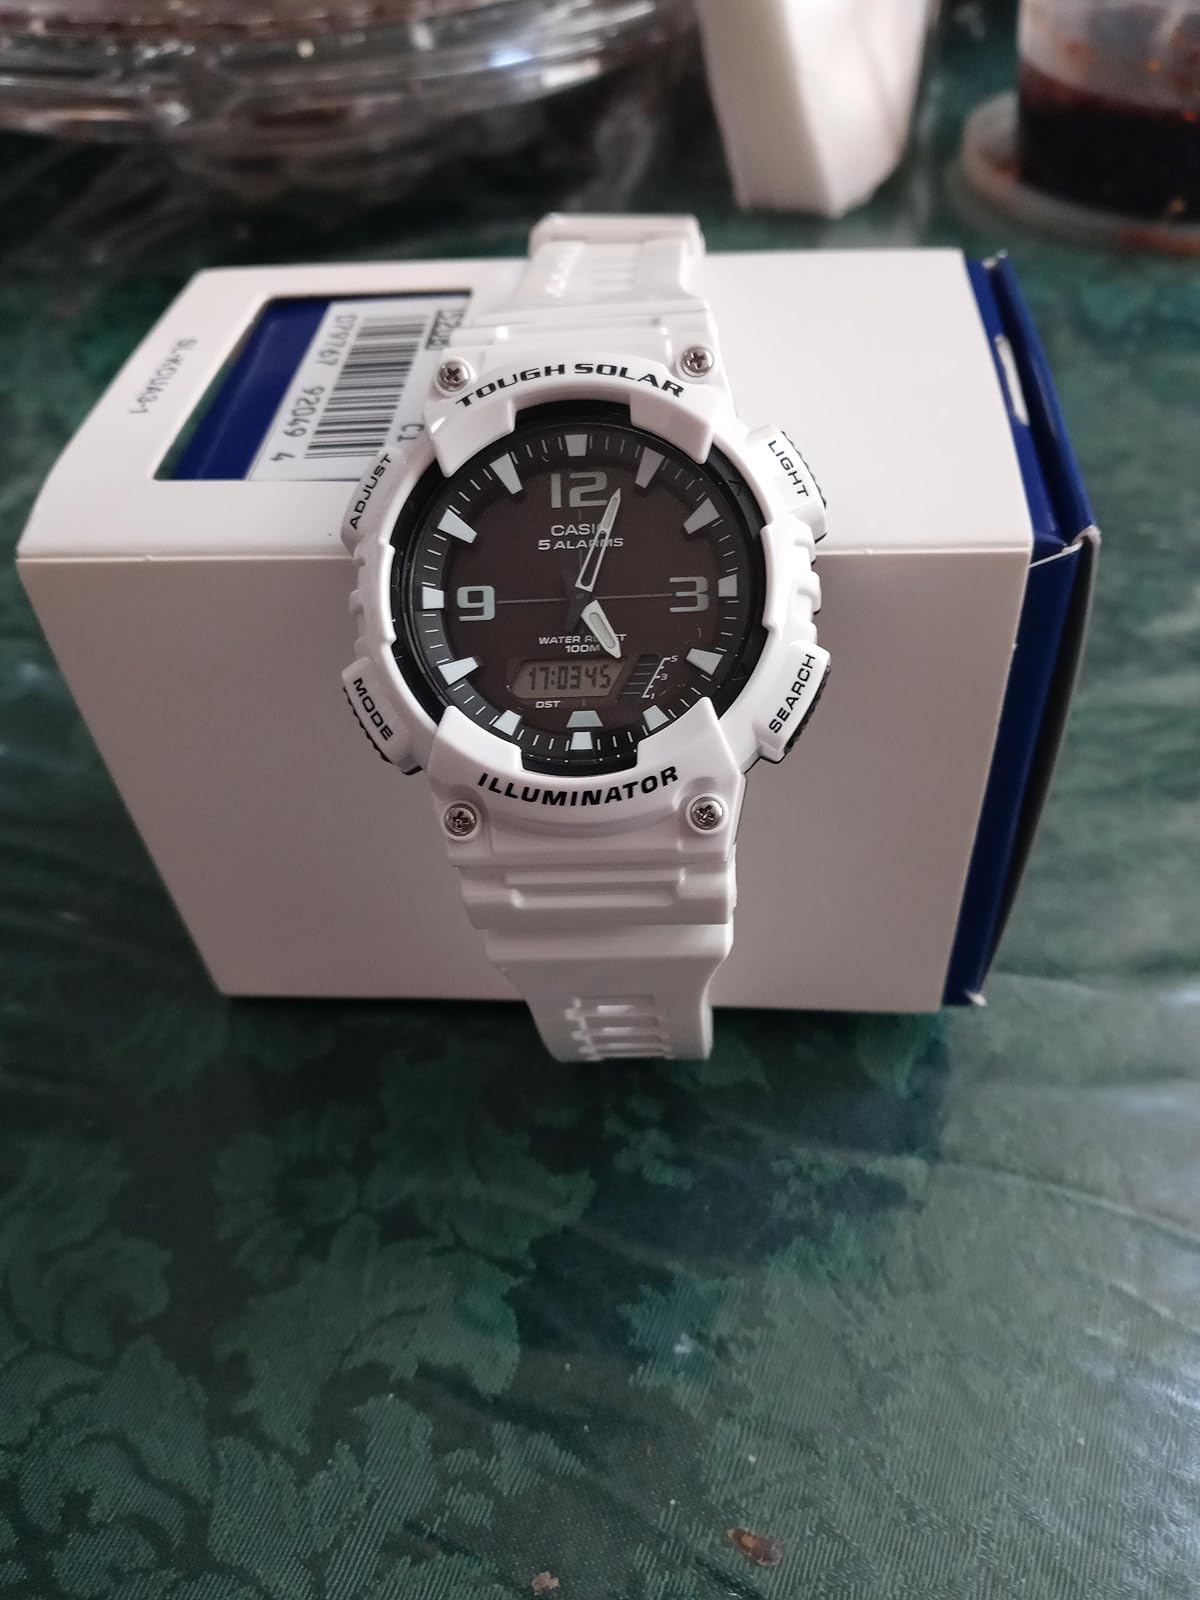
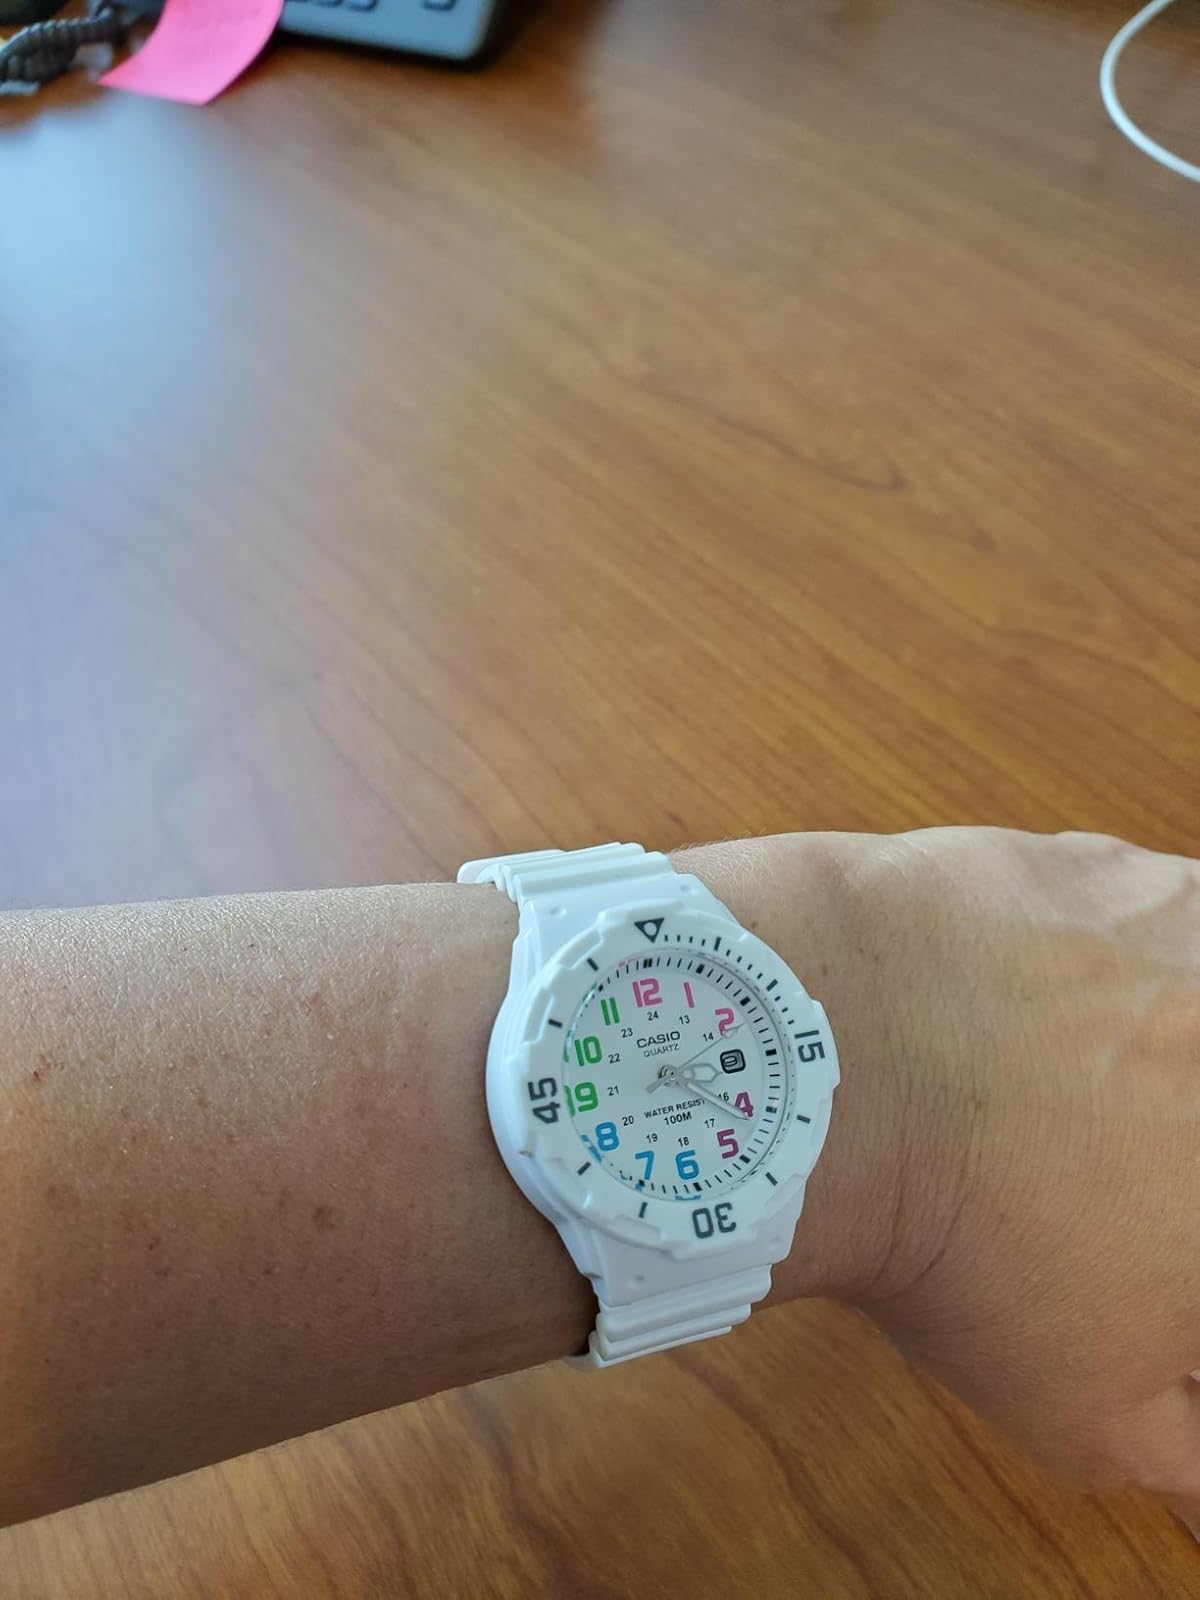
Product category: accessories_watch
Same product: no